Law enforcement in Mexico City

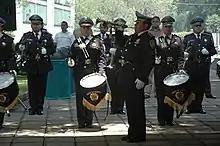
Auxiliary Police band

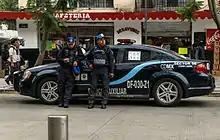
Auxiliary Police

The Directorate General of Private Security and Systematic Operating Procedures (la dirección general de seguridad privada y procedimientos sistemáticos de operación), regulates the activities and the provision of private security services in Mexico City, to ensure that such operations take place under the best conditions of efficiency, reliability, professionalism and legal and financial support for the benefit of the population.